George Washington University

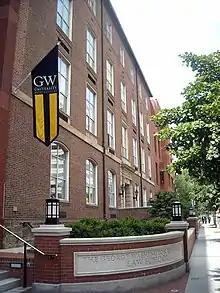
George Washington University Law School, the oldest law school in the nation's capital

The Corcoran School of the Arts and Design is one of the oldest arts education institutions in the United States. It is a school of the Columbian College of Arts and Sciences. It is housed in the Corcoran Gallery of Art, the oldest private cultural institution in Washington, D.C.